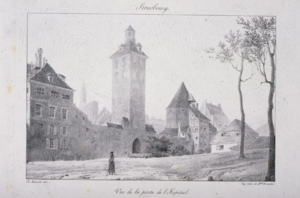
représentation de la Porte de l'Hôpital à Strasbourg
L'enceinte de Strasbourg est un ensemble de constructions militaires destiné à protéger la ville d'une attaque ennemie. Ces défenses sont attestées dès l'Antiquité, entre les Iᵉʳ et IVᵉ siècles de notre ère, avec l'édification des murailles du camp romain d'Argentoratum par les hommes de la VIIIᵉ Légion. Les remparts romains persistent bien après le départ des légionnaires lors des Invasions barbares du Vᵉ siècle. Entre la chute de l'Empire romain d'Occident et la fin du Haut Moyen Âge, une modeste population s'abrite derrière les murs et continue à les entretenir sous la houlette de son évêque, seule autorité temporelle restée pérenne. Après le renouveau carolingien, entre les XIᵉ et XVᵉ siècles, la ville de Strasbourg s'étend et absorbe ses faubourgs par l'édification de quatre murailles d'extension. Entre les XVᵉ et XIXᵉ siècles, la ville tout en connaissant un développement démographique marqué ne s'étend plus et reste corsetée à l'intérieur de ses murs.